Answer in natural language. Which object is closer to the camera taking this photo, Doorway or open cardboard box? Choose between the following options: Doorway or open cardboard box
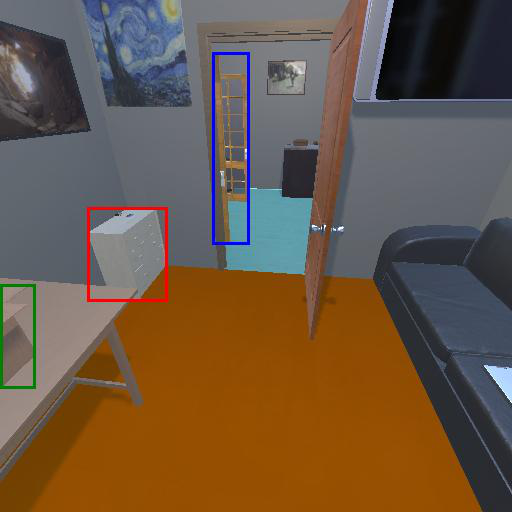
<answer>open cardboard box</answer>